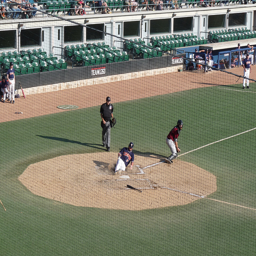
A baseball player slides into the base during a game.
A man sliding into a home plate on a baseball field.
A couple of men that are standing in the dirt.
a runner sliding into home base and the catcher waiting for the ball
Several baseball players playing baseball in a stadium.